Belvoir (Saffold Plantation)

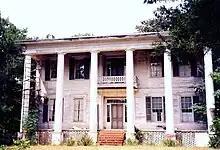
Belvoir in 1997, prior to restoration

Belvoir changed hands several times after the American Civil War. Cotton production gave way to cattle farming by the mid-20th century. The Mason family from Birmingham used it and the surrounding as a hunting lodge until it was bought by the McQueen family, relatives of the Masons, for $50,000 during the 1960s. The house was in a state of disrepair by the late 1990s, when it was added as a "Place in Peril" by the Alabama Historical Commission. The McQueens declined several purchase offers from people they felt were not particularly interested in restoring the house, then sold it to the Collias family of Boston who restored the house to a good state of preservation.